Answer in natural language. How many Books are visible in the scene? Choose between the following options: 4, 3, 2, 0 or 3
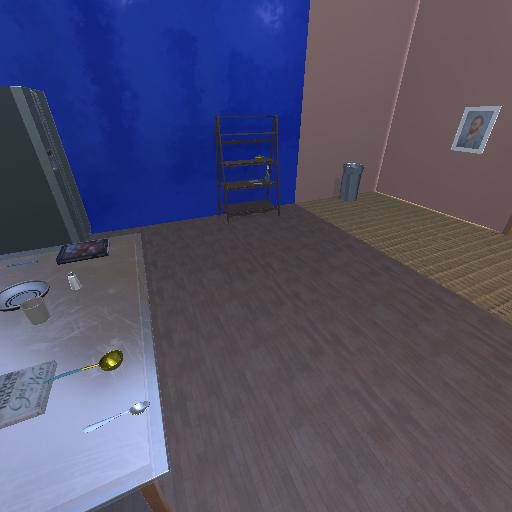
<answer>3</answer>